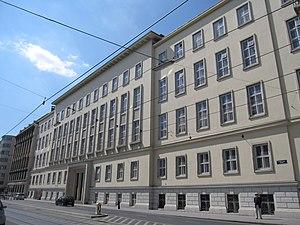
L'Université de médecine de Vienne est une université située à Vienne. Son origine remonte à la création de l’Alma mater rudolphina, ou université de Vienne en 1365, dont elle fut la faculté de médecine jusqu'en 2004.